The Perfect Gift

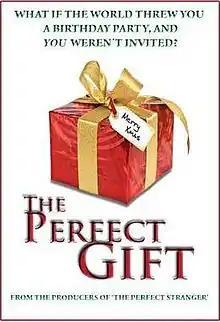

The Perfect Gift is a 2009 independent holiday film. It stars Christina Fougnie, Amy Hess, Matt Wallace and Jefferson Moore. It was filmed almost entirely in the state of Kentucky.